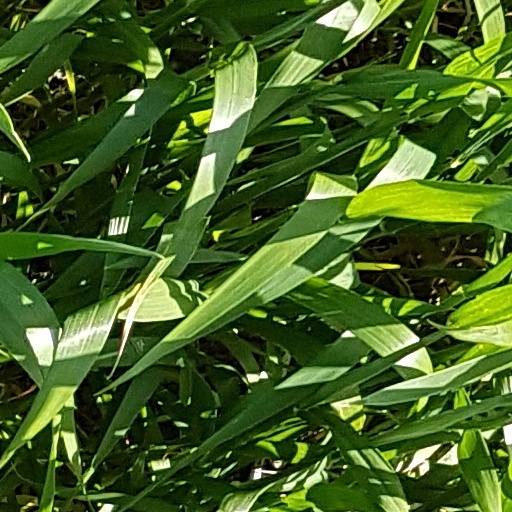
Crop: wheat